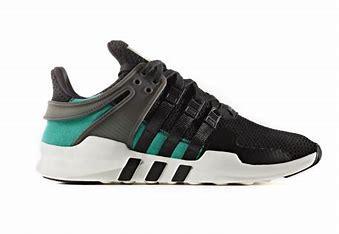
Brand: Adidas
Model: EQT Support Adv